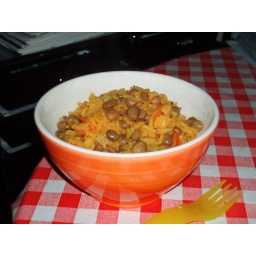
Green pigeon beans and rice... another home classic appropriated by hubs. He made it and it was great!